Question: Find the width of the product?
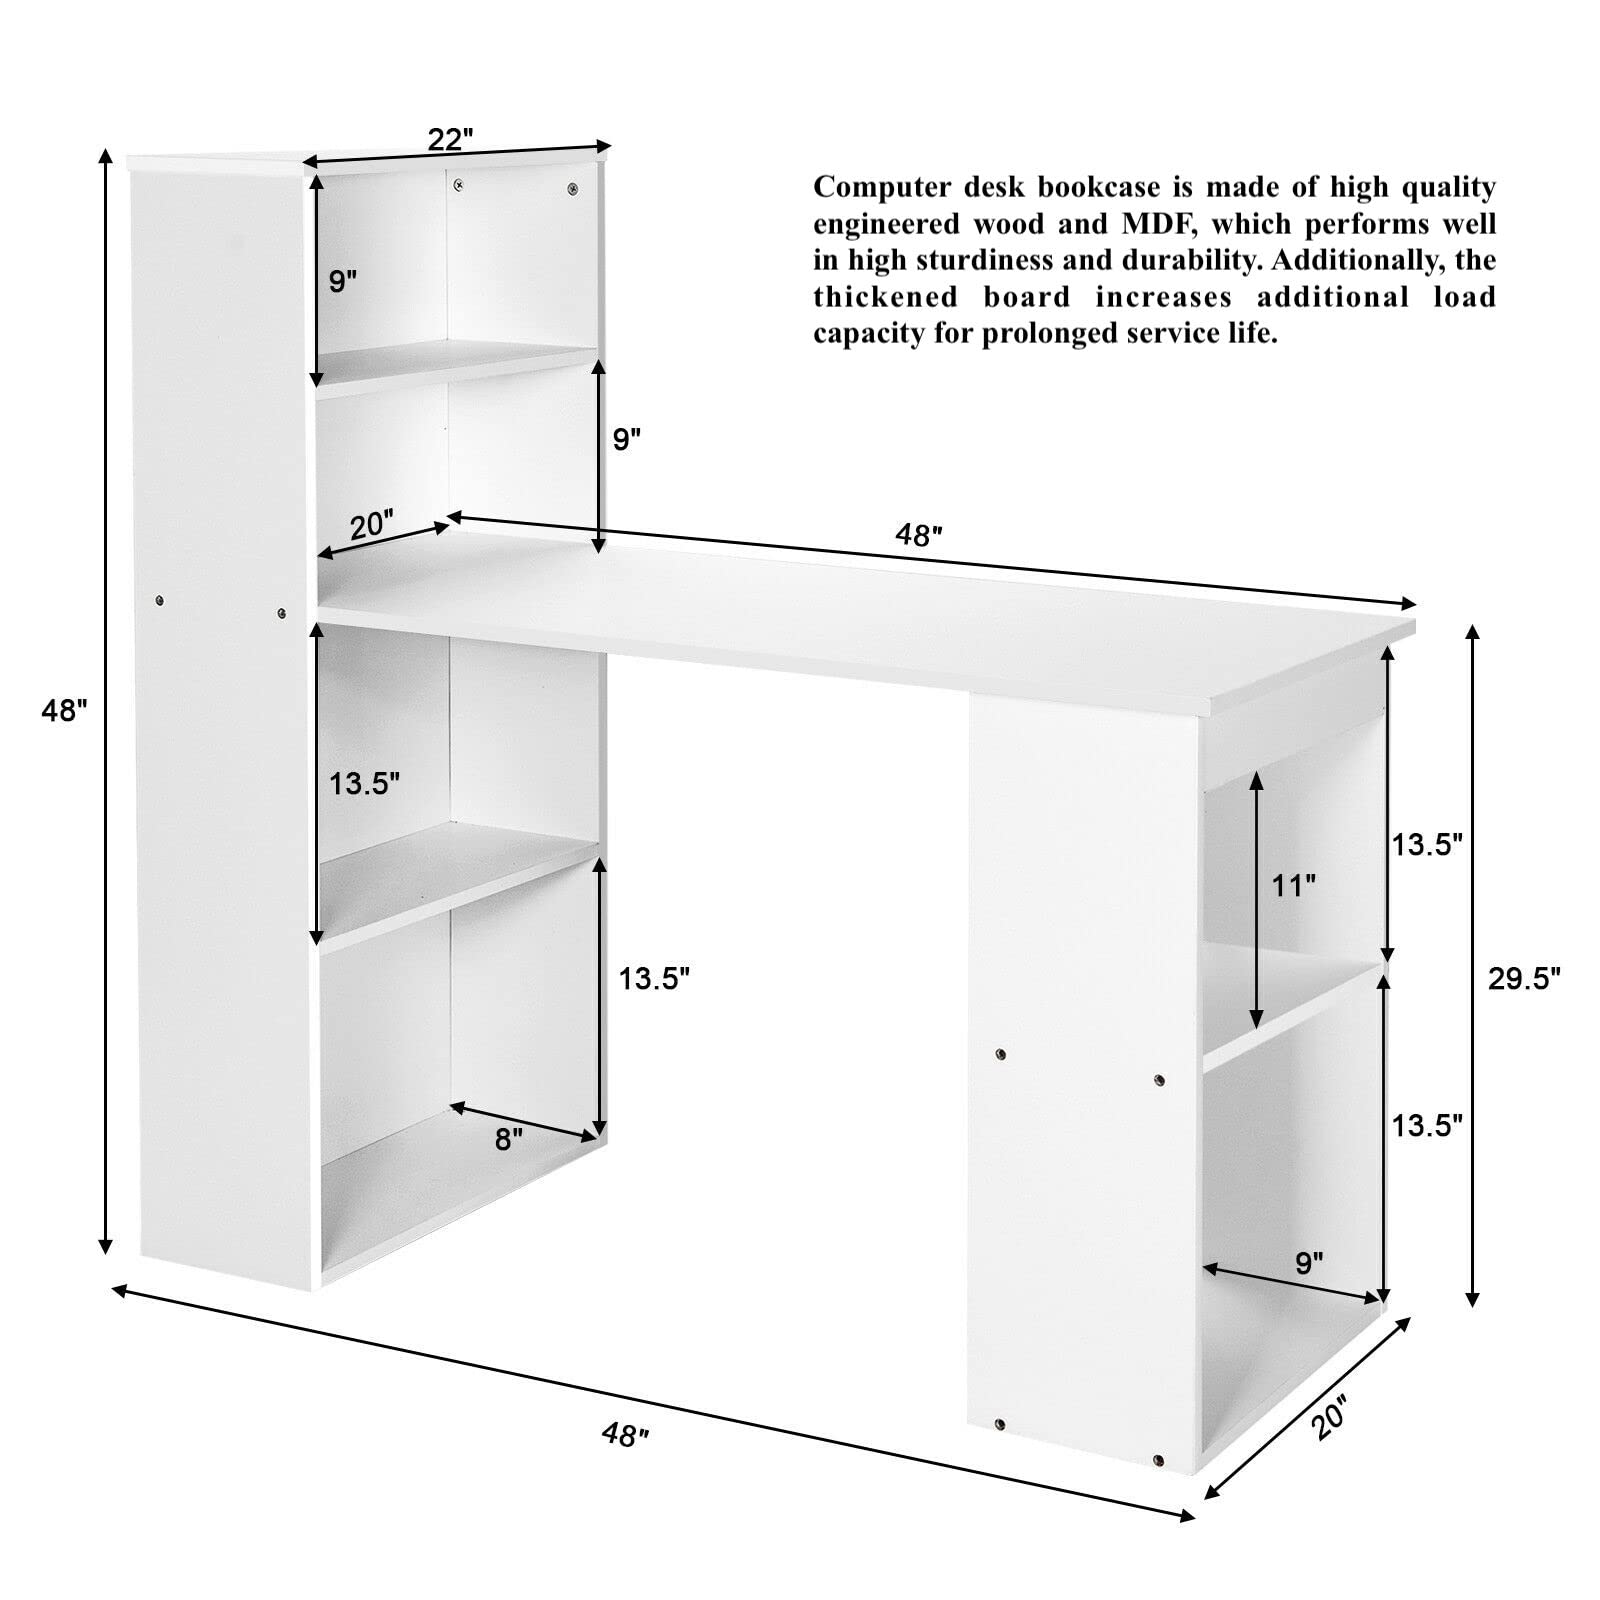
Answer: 48.0 inch